Michael Bergan

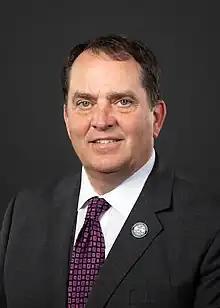

Michael Bergan is a member of the Iowa House of Representatives from House District 63. He has served as a Republican in the Iowa House of Representatives since January 2017. Bergan is a resident of Winneshiek County, Iowa.